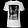
Label: T - shirt / top